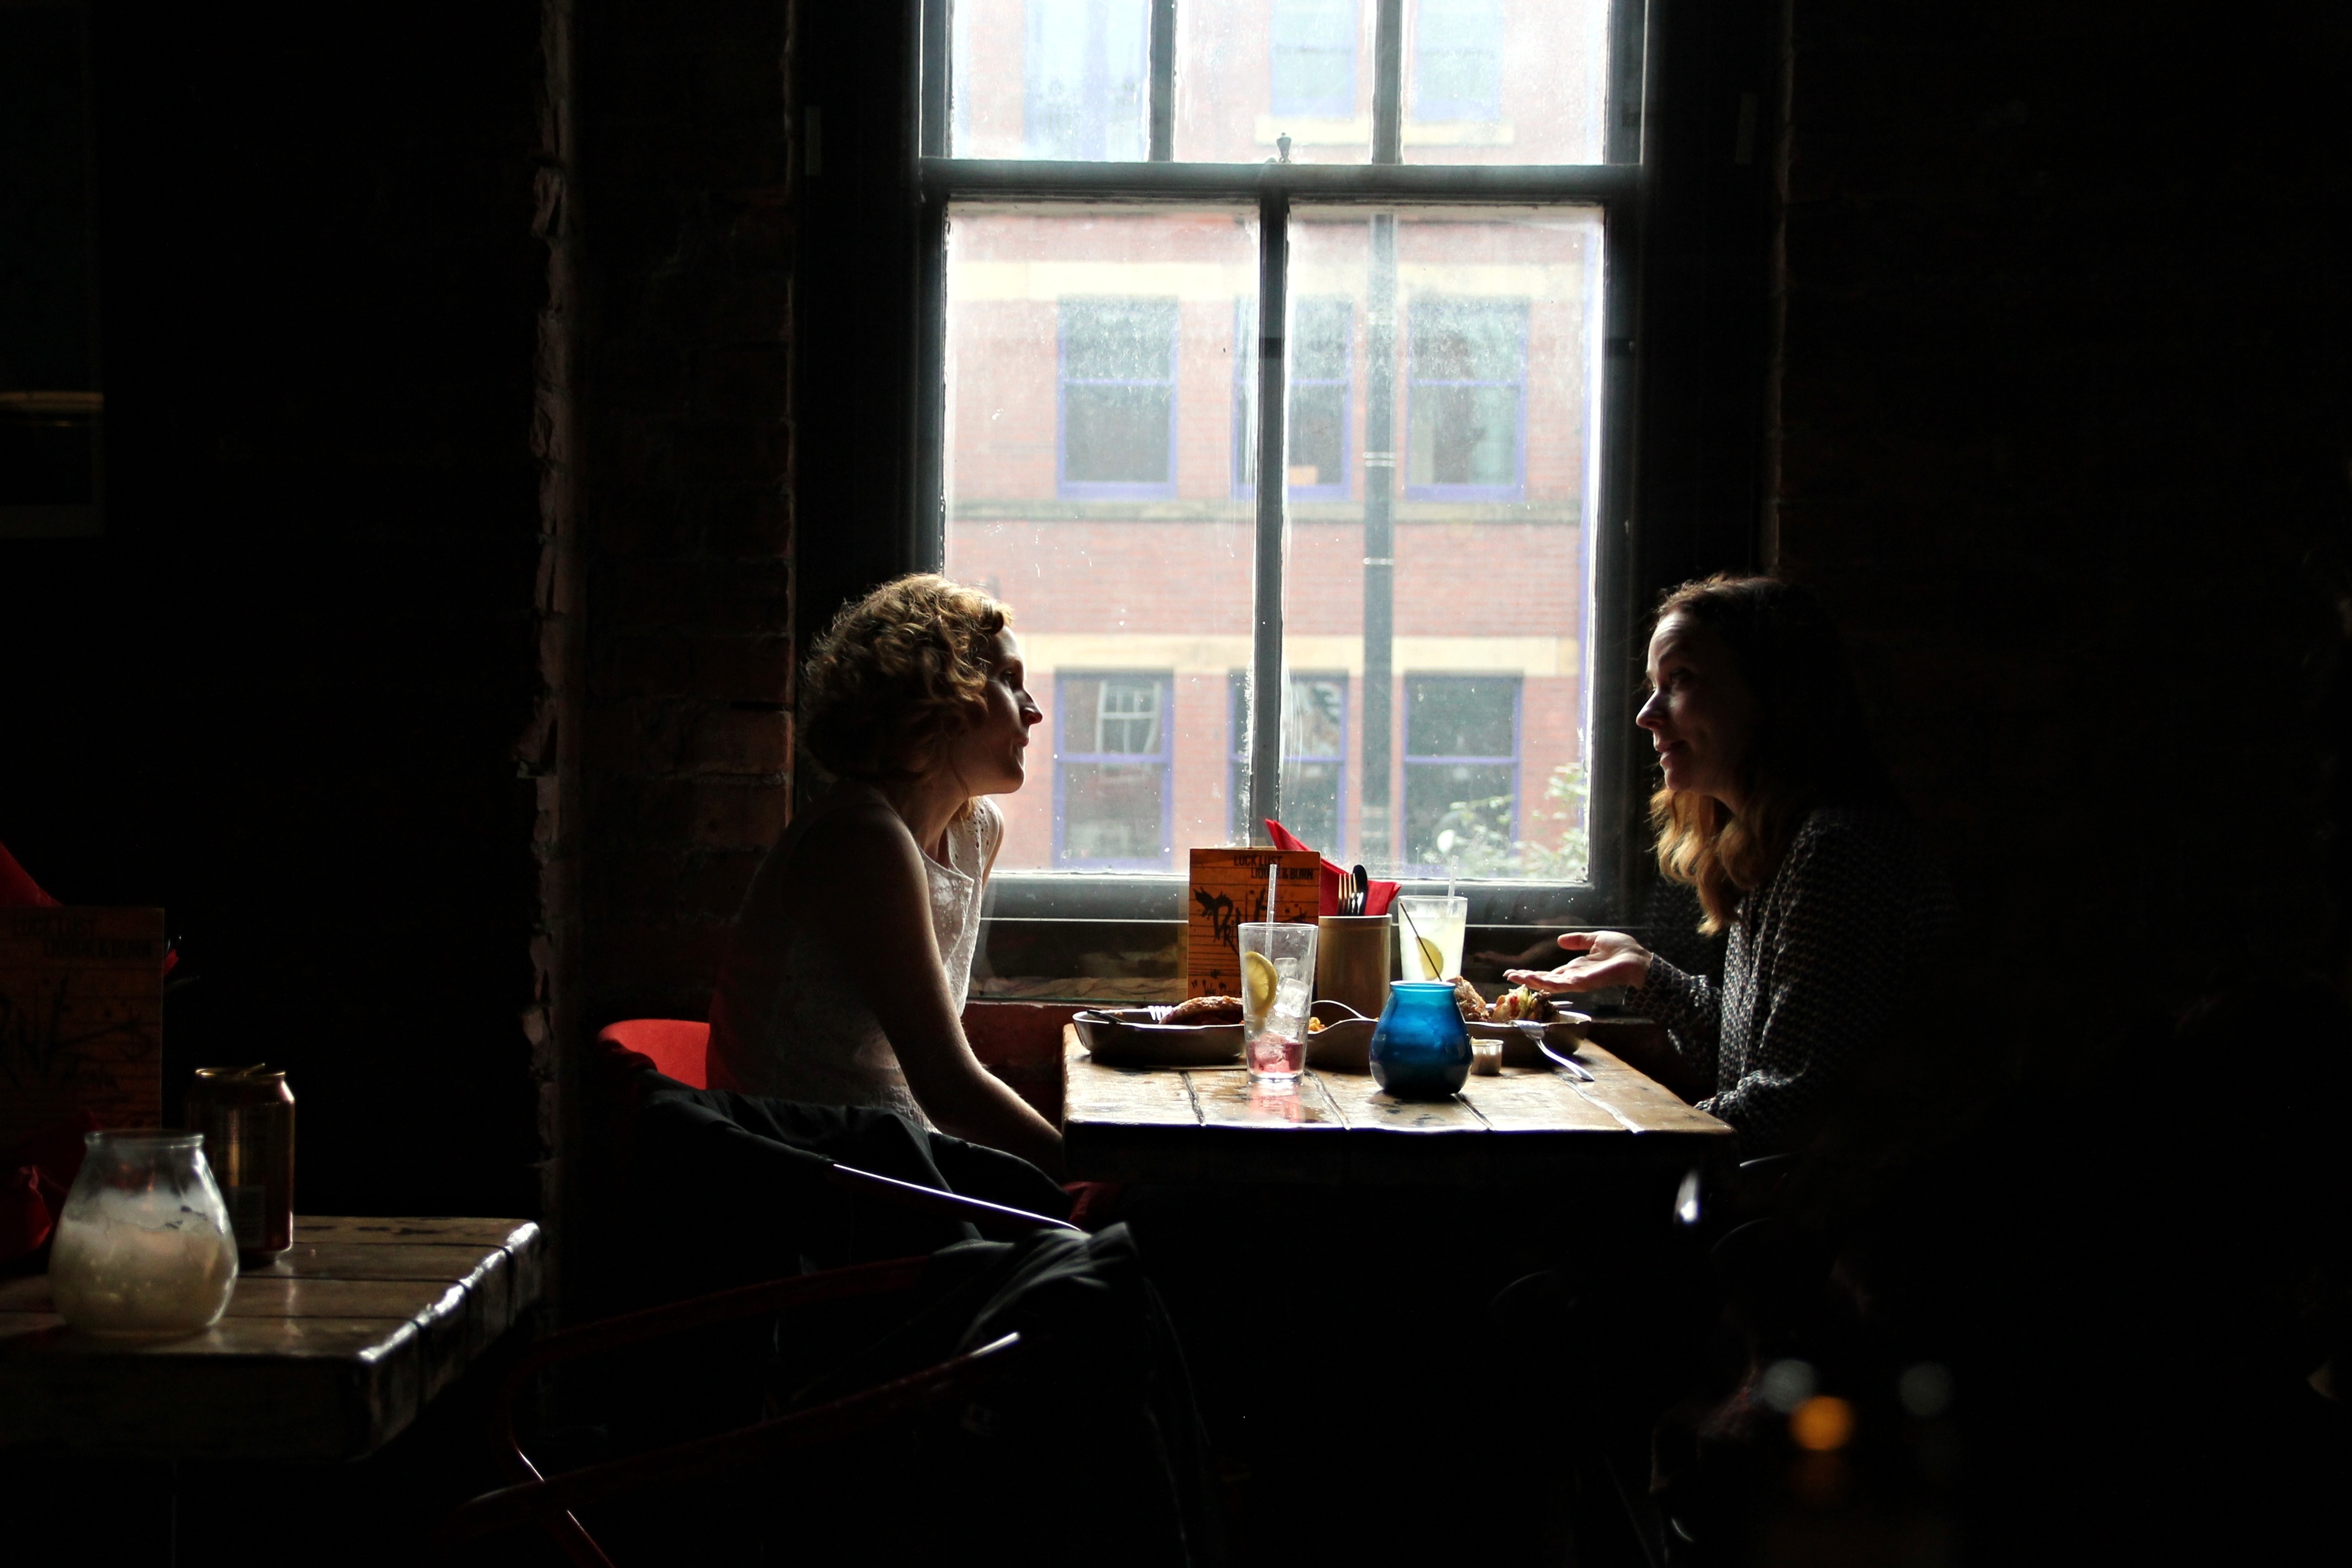
window, restaurant, peace, england, manchester, girls, noon, interview, a pair of